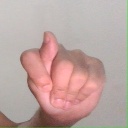
अक्षर: ट